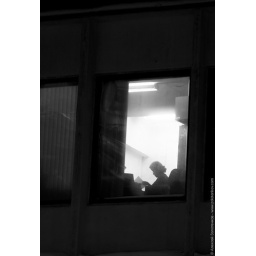
Canon EF 100mm f/2.8L Macro IS USM. Photo shootin from car window in 21:42.